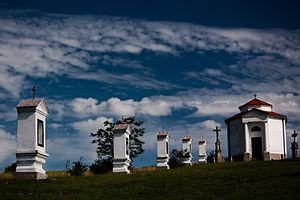
Veszprém est un comitat de l'ouest de la Hongrie.
Vöröstó est un village et une commune du comitat de Veszprém en Hongrie.